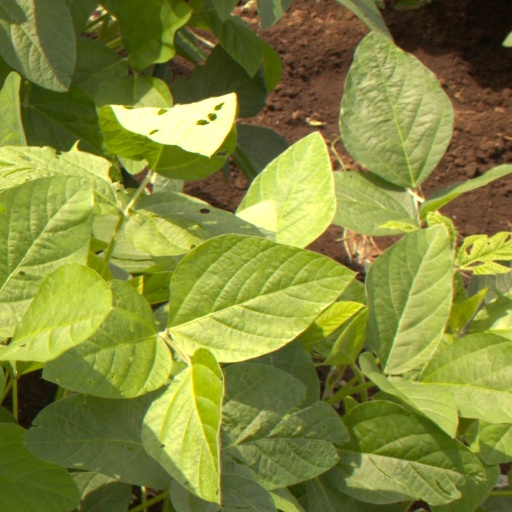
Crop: soybean